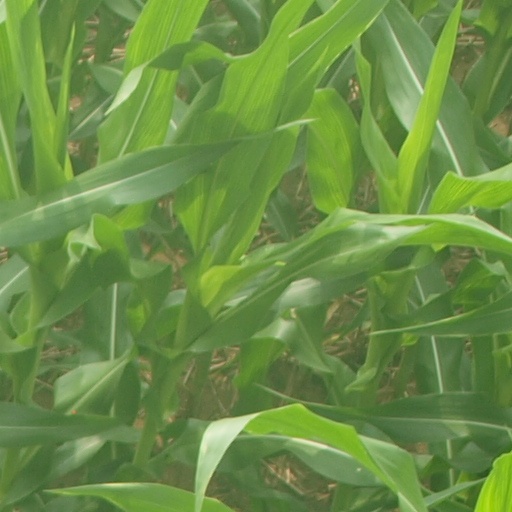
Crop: maize; corn